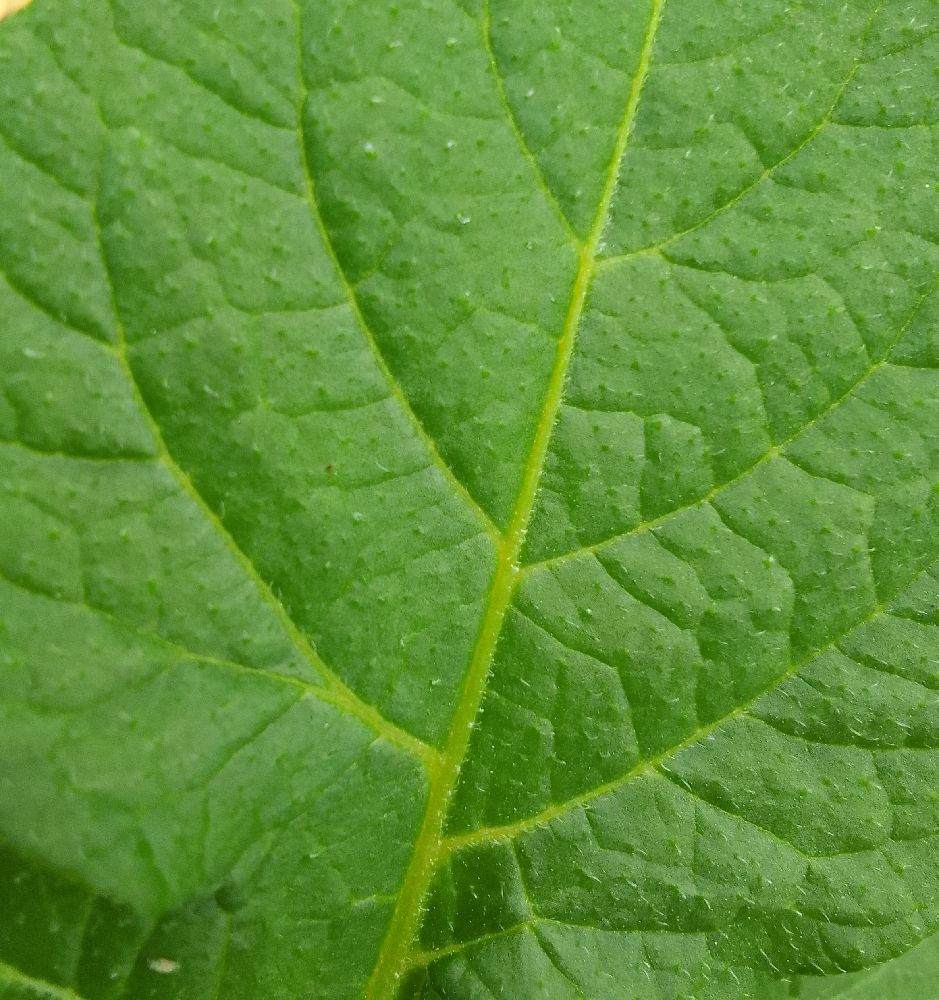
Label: Healthy